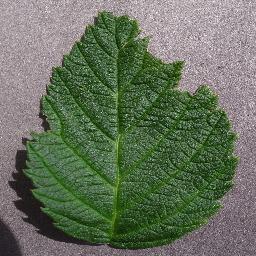
Label: Raspberry___healthy